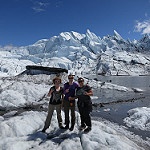
Label: glacier